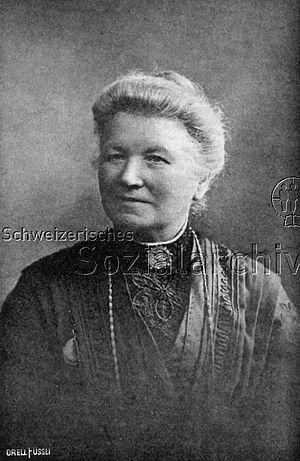
Emma Coradi-Stahl vers 1908
Emma Coradi-Stahl née le 9 novembre 1846 à Dozwil et morte le 8 avril 1912 à Zurich, est fondatrice de la Société d’utilité publique des femmes suisses et une militante pour la formation professionnelle des jeunes filles en Suisse.